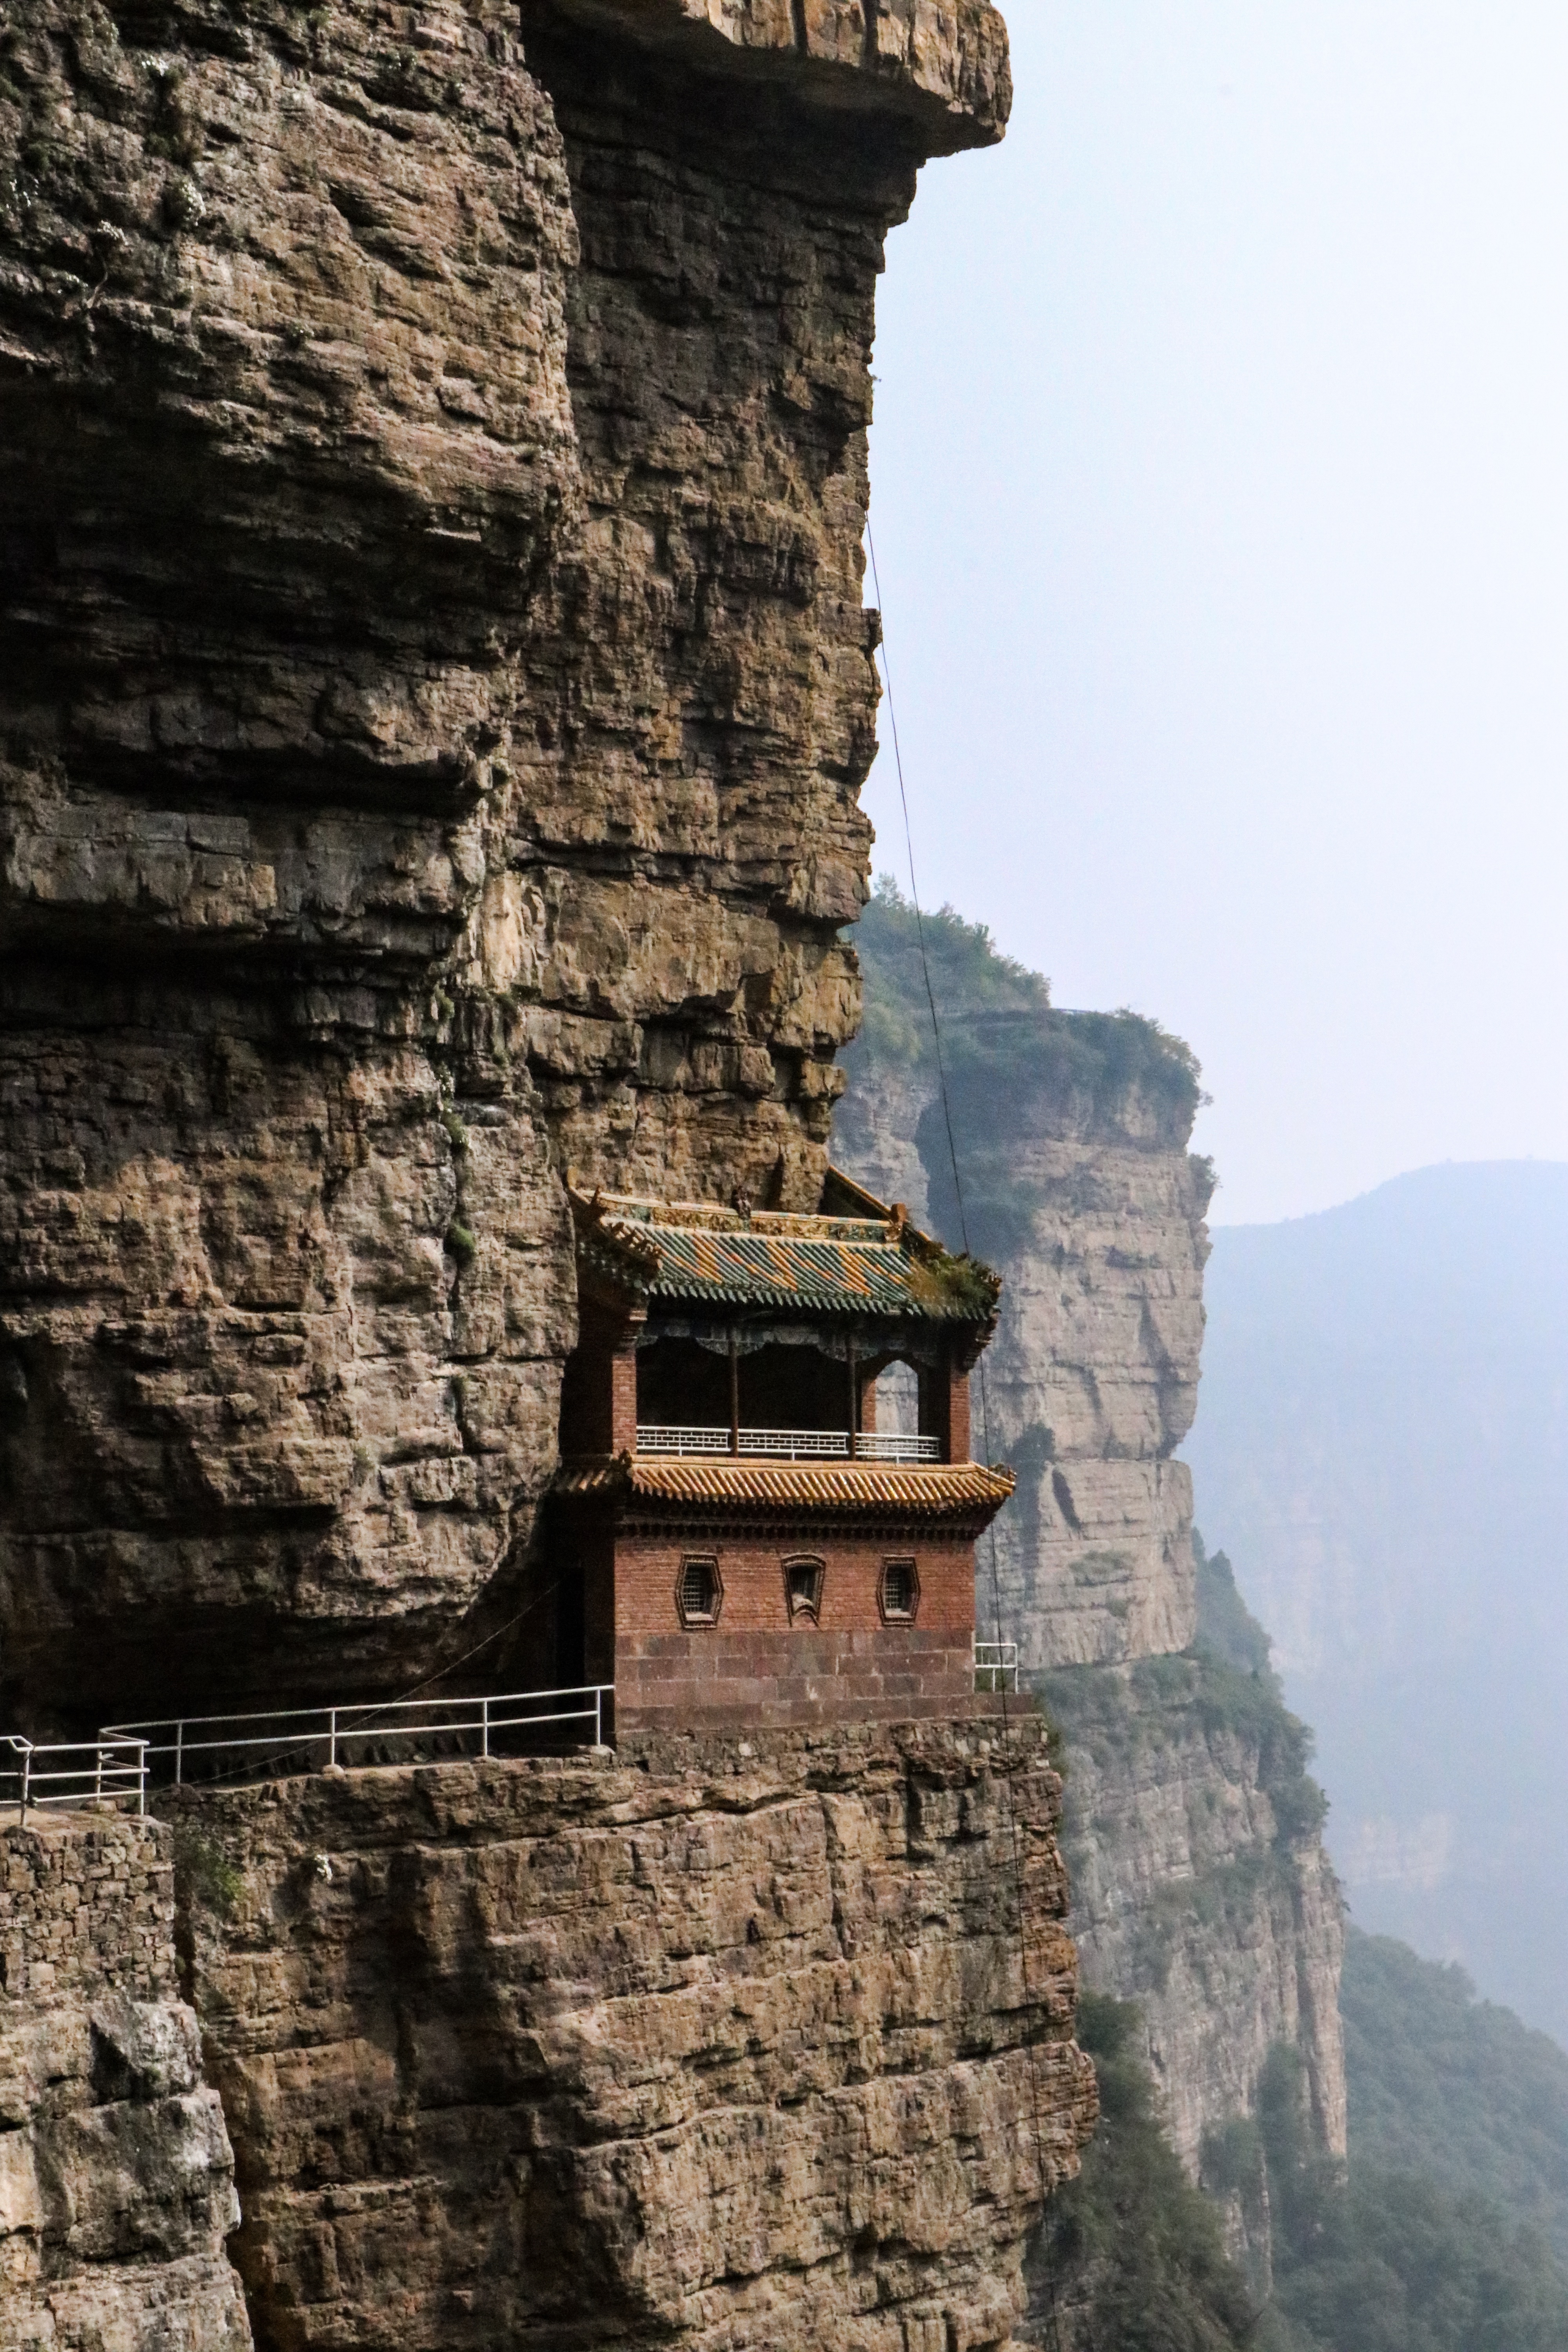
rock, building, wall, cliff, arch, high, tower, castle, asia, landmark, fortification, terrain, ridge, temple, ruins, monastery, china, the taihang mountains, a single house, ancient history